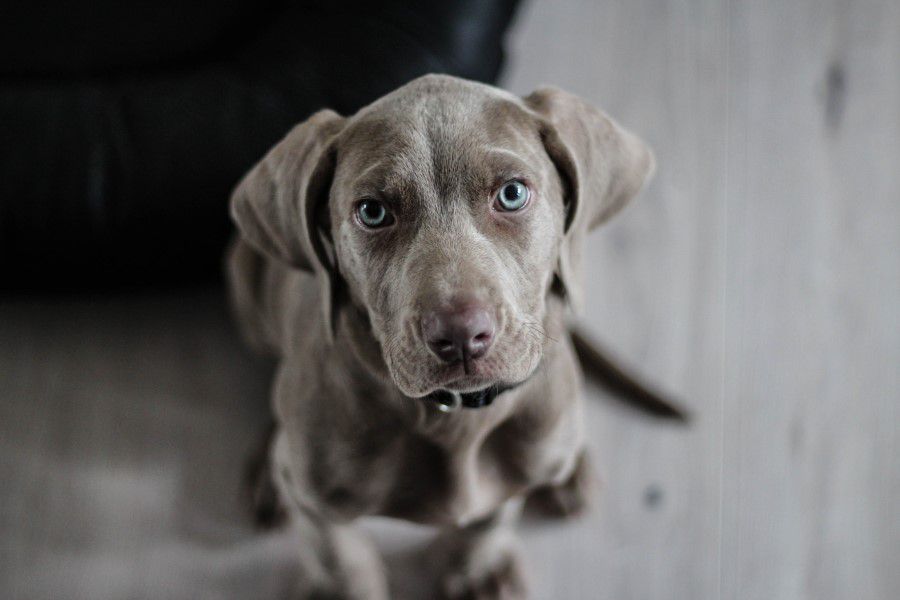
dog, weimaraner, vertebrate, dog breed, canidae, mammal, carnivore, sporting group, snout, pointing breed, blue lacy, vizsla, labrador retriever, Beagador, fawn, gun dog, hunting dog